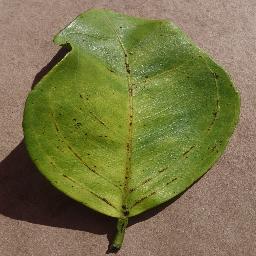
Label: Orange___Haunglongbing_(Citrus_greening)